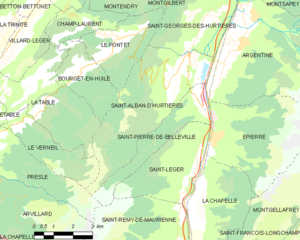
Carte des communes françaises